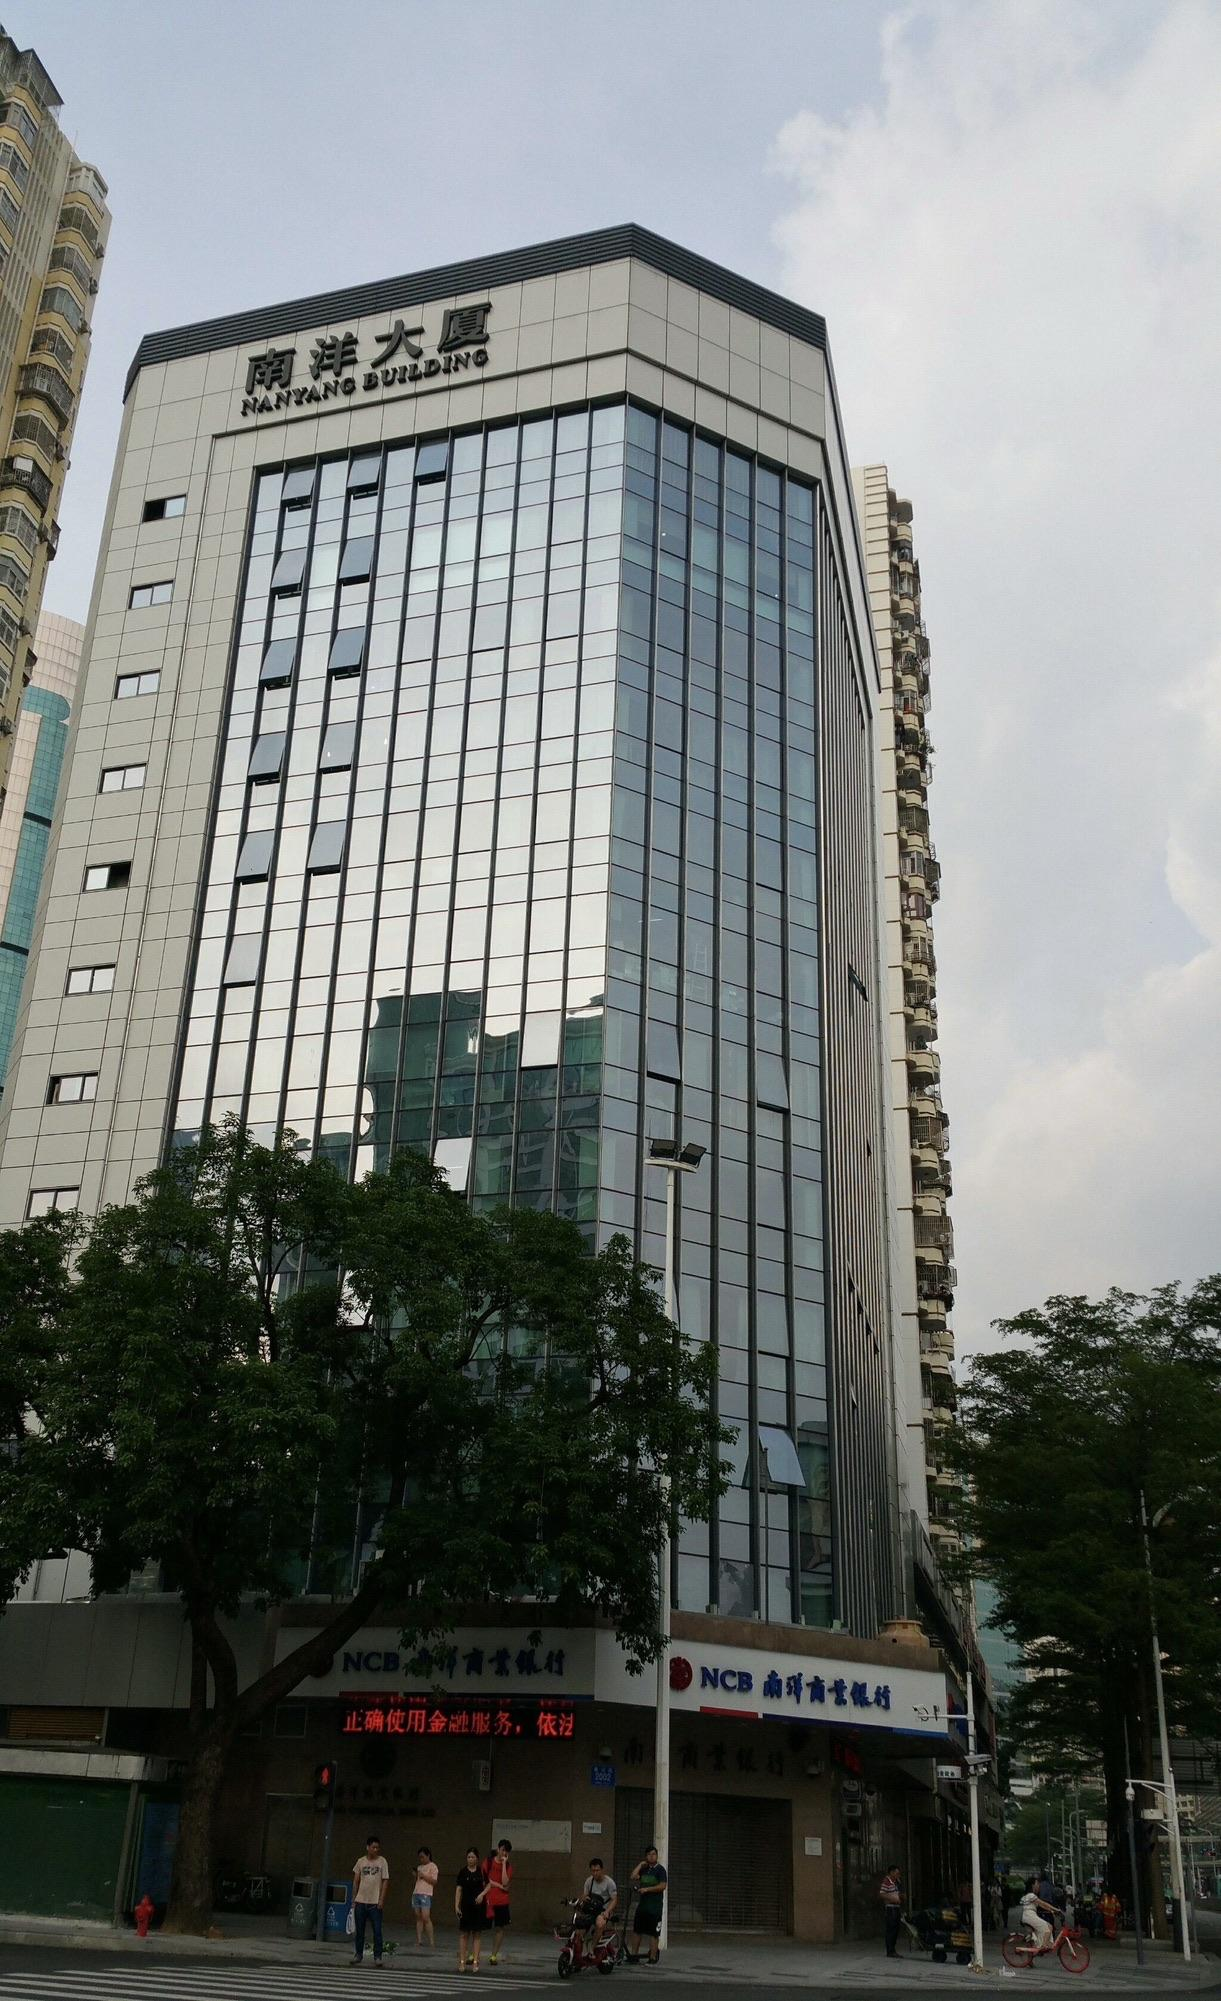
地标名称：南洋大厦
所在城市：深圳市·罗湖区